Orphan Black

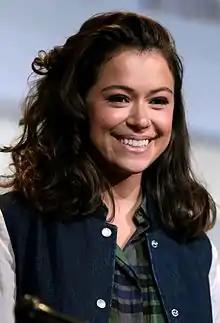
Tatiana Maslany garnered widespread critical acclaim for her portrayals of several different characters who are clones.

The series received generally positive reviews, with the first season scoring a 73 out of 100 on Metacritic based on reviews from 20 critics. On Rotten Tomatoes, it received a 94% approval rating from critics, with an average score of 8 out of 10 based on 34 reviews. The site's consensus reads: ""Orphan Black" is a wild science fiction ride that incorporates dramatic sensibilities which can turn from suspenseful to light at a moment's notice." Tatiana Maslany received acclaim for her performance as the various clones. Tim Goodman of "The Hollywood Reporter" called her performances "fantastic".